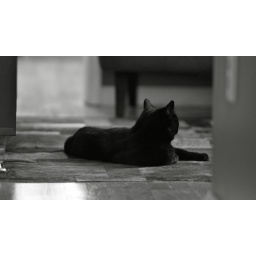
A black cat in black and white